MediaWiki

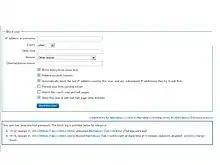
Fandom also makes use of MediaWiki.

MediaWiki's most famous use has been in Wikipedia and, to a lesser degree, the Wikimedia Foundation's other projects. Fandom, a wiki hosting service formerly known as Wikia, runs on MediaWiki. Other public wikis that run on MediaWiki include wikiHow and SNPedia. WikiLeaks began as a MediaWiki-based site, but is no longer a wiki.